Emmanuel Charles McCarthy

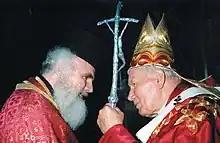
Pope John Paul II with Rev. McCarthy at the concelebration of the canonization of Edith Stein in 1998

McCarthy and his wife Mary had twelve children, including Teresia Benedicta, named after Edith Stein, also known as St. Teresia Benedicta a Cruce. In 1987, after swallowing numerous packets of acetaminophen, two-year-old Benedicta was healed of liver failure following a prayer chain to the martyr; her doctor at Massachusetts General Hospital described her recovery as "miraculous". Benedicta herself later recalled that "there was no gradual recovery". This was accepted by the Vatican as one of the requisite miracles for canonization, which occurred on October 11, 1998, with McCarthy concelebrating Mass with Pope John Paul II.